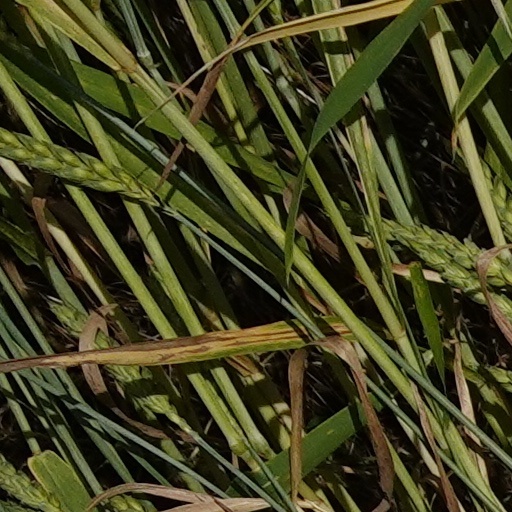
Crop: wheat